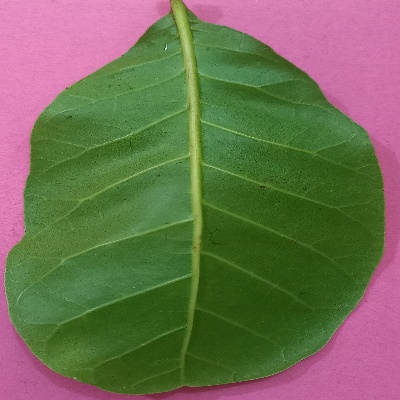
Crop: Cashew
Condition: healthy